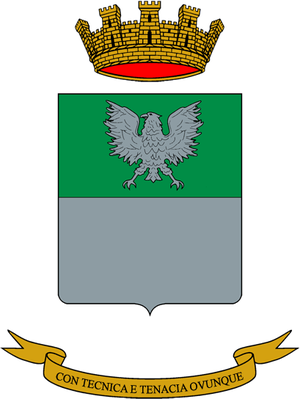
Les Alpins sont les troupes de l'armée italienne spécialisées pour le combat en zone montagneuse. Elles sont rattachées à l'infanterie et composées, actuellement, de deux brigades.
La liste des régiments de l'armée de terre italienne